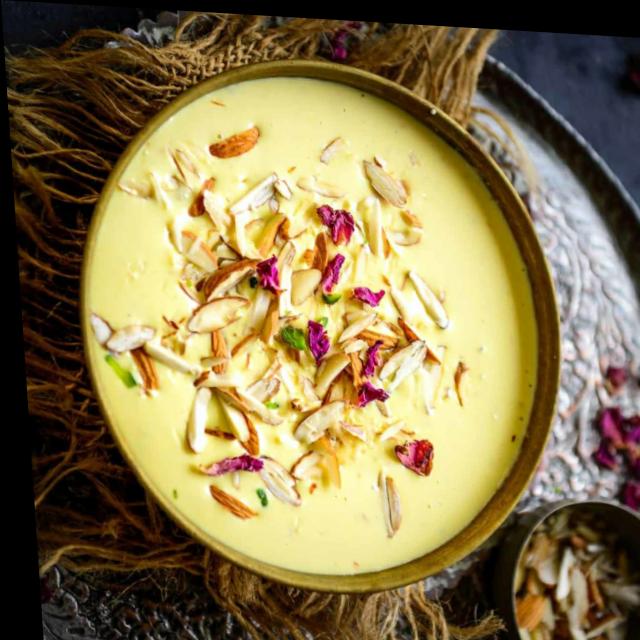
Dish: kheer